Mary Saunders

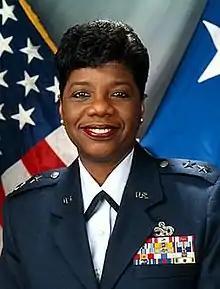
Maj. Gen. Mary L. Saunders

Mary L. Saunders (born November 7, 1947) is a retired Major General from the United States Air Force. She was named to the Texas Women's Hall of Fame in 2012.